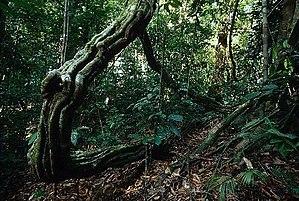
Le parc national de Bukit Labir est un parc national situé près de Miri dans la province de Sarawak en Malaisie.